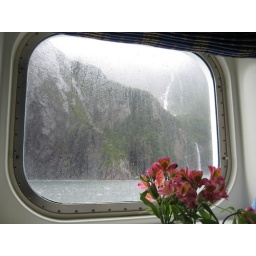
The Milford Sound in New Zealand seen from a cruise ship window